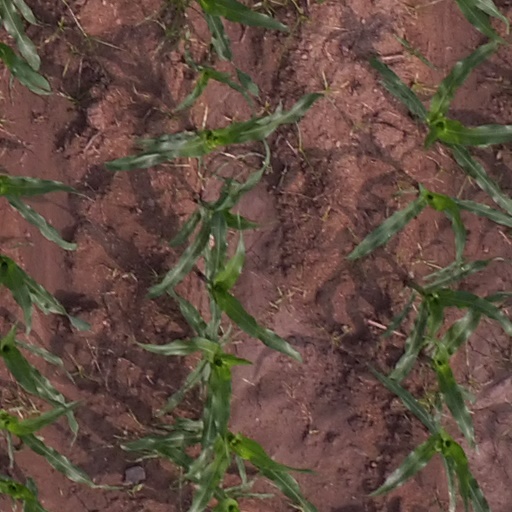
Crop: maize; corn